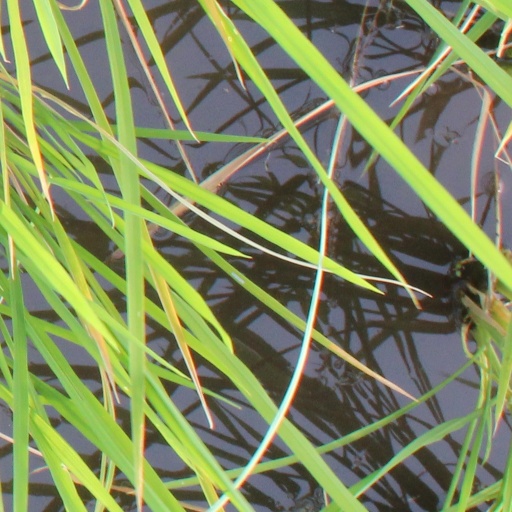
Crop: rice